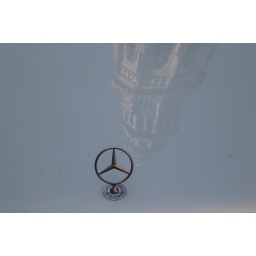
Lange Jan tower reflected in white Mercedes in the center of Middelburg, The Netherlands.